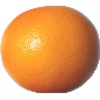
Label: Grapefruit Pink 1